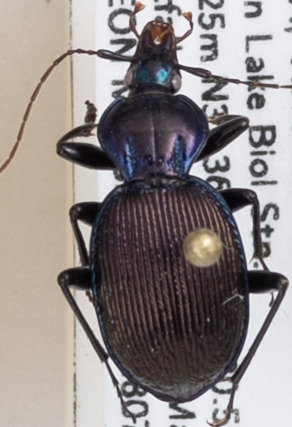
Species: Sphaeroderus canadensis lengi
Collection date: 2018-07-03
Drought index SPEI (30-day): -0.916
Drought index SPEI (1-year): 0.42
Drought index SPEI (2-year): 0.406